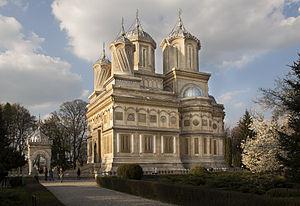
Curtea de Argeș est une ancienne capitale de la principauté de Valachie, située en Roumanie, sur la rive droite de l'Argeș. La voie de chemin de fer de Pitești à Col de Turnu Roșu y passe. Elle fait partie du județ d'Argeș.
Le monastère de Curtea de Argeș, datant du XVIᵉ siècle, est aujourd'hui une église épiscopale, l'une des plus célèbres constructions de Roumanie. Le monastère abrite la nécropole des premiers rois de Roumanie.